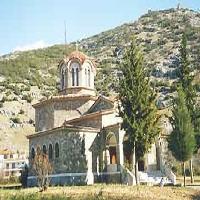
Weather: sun or clear